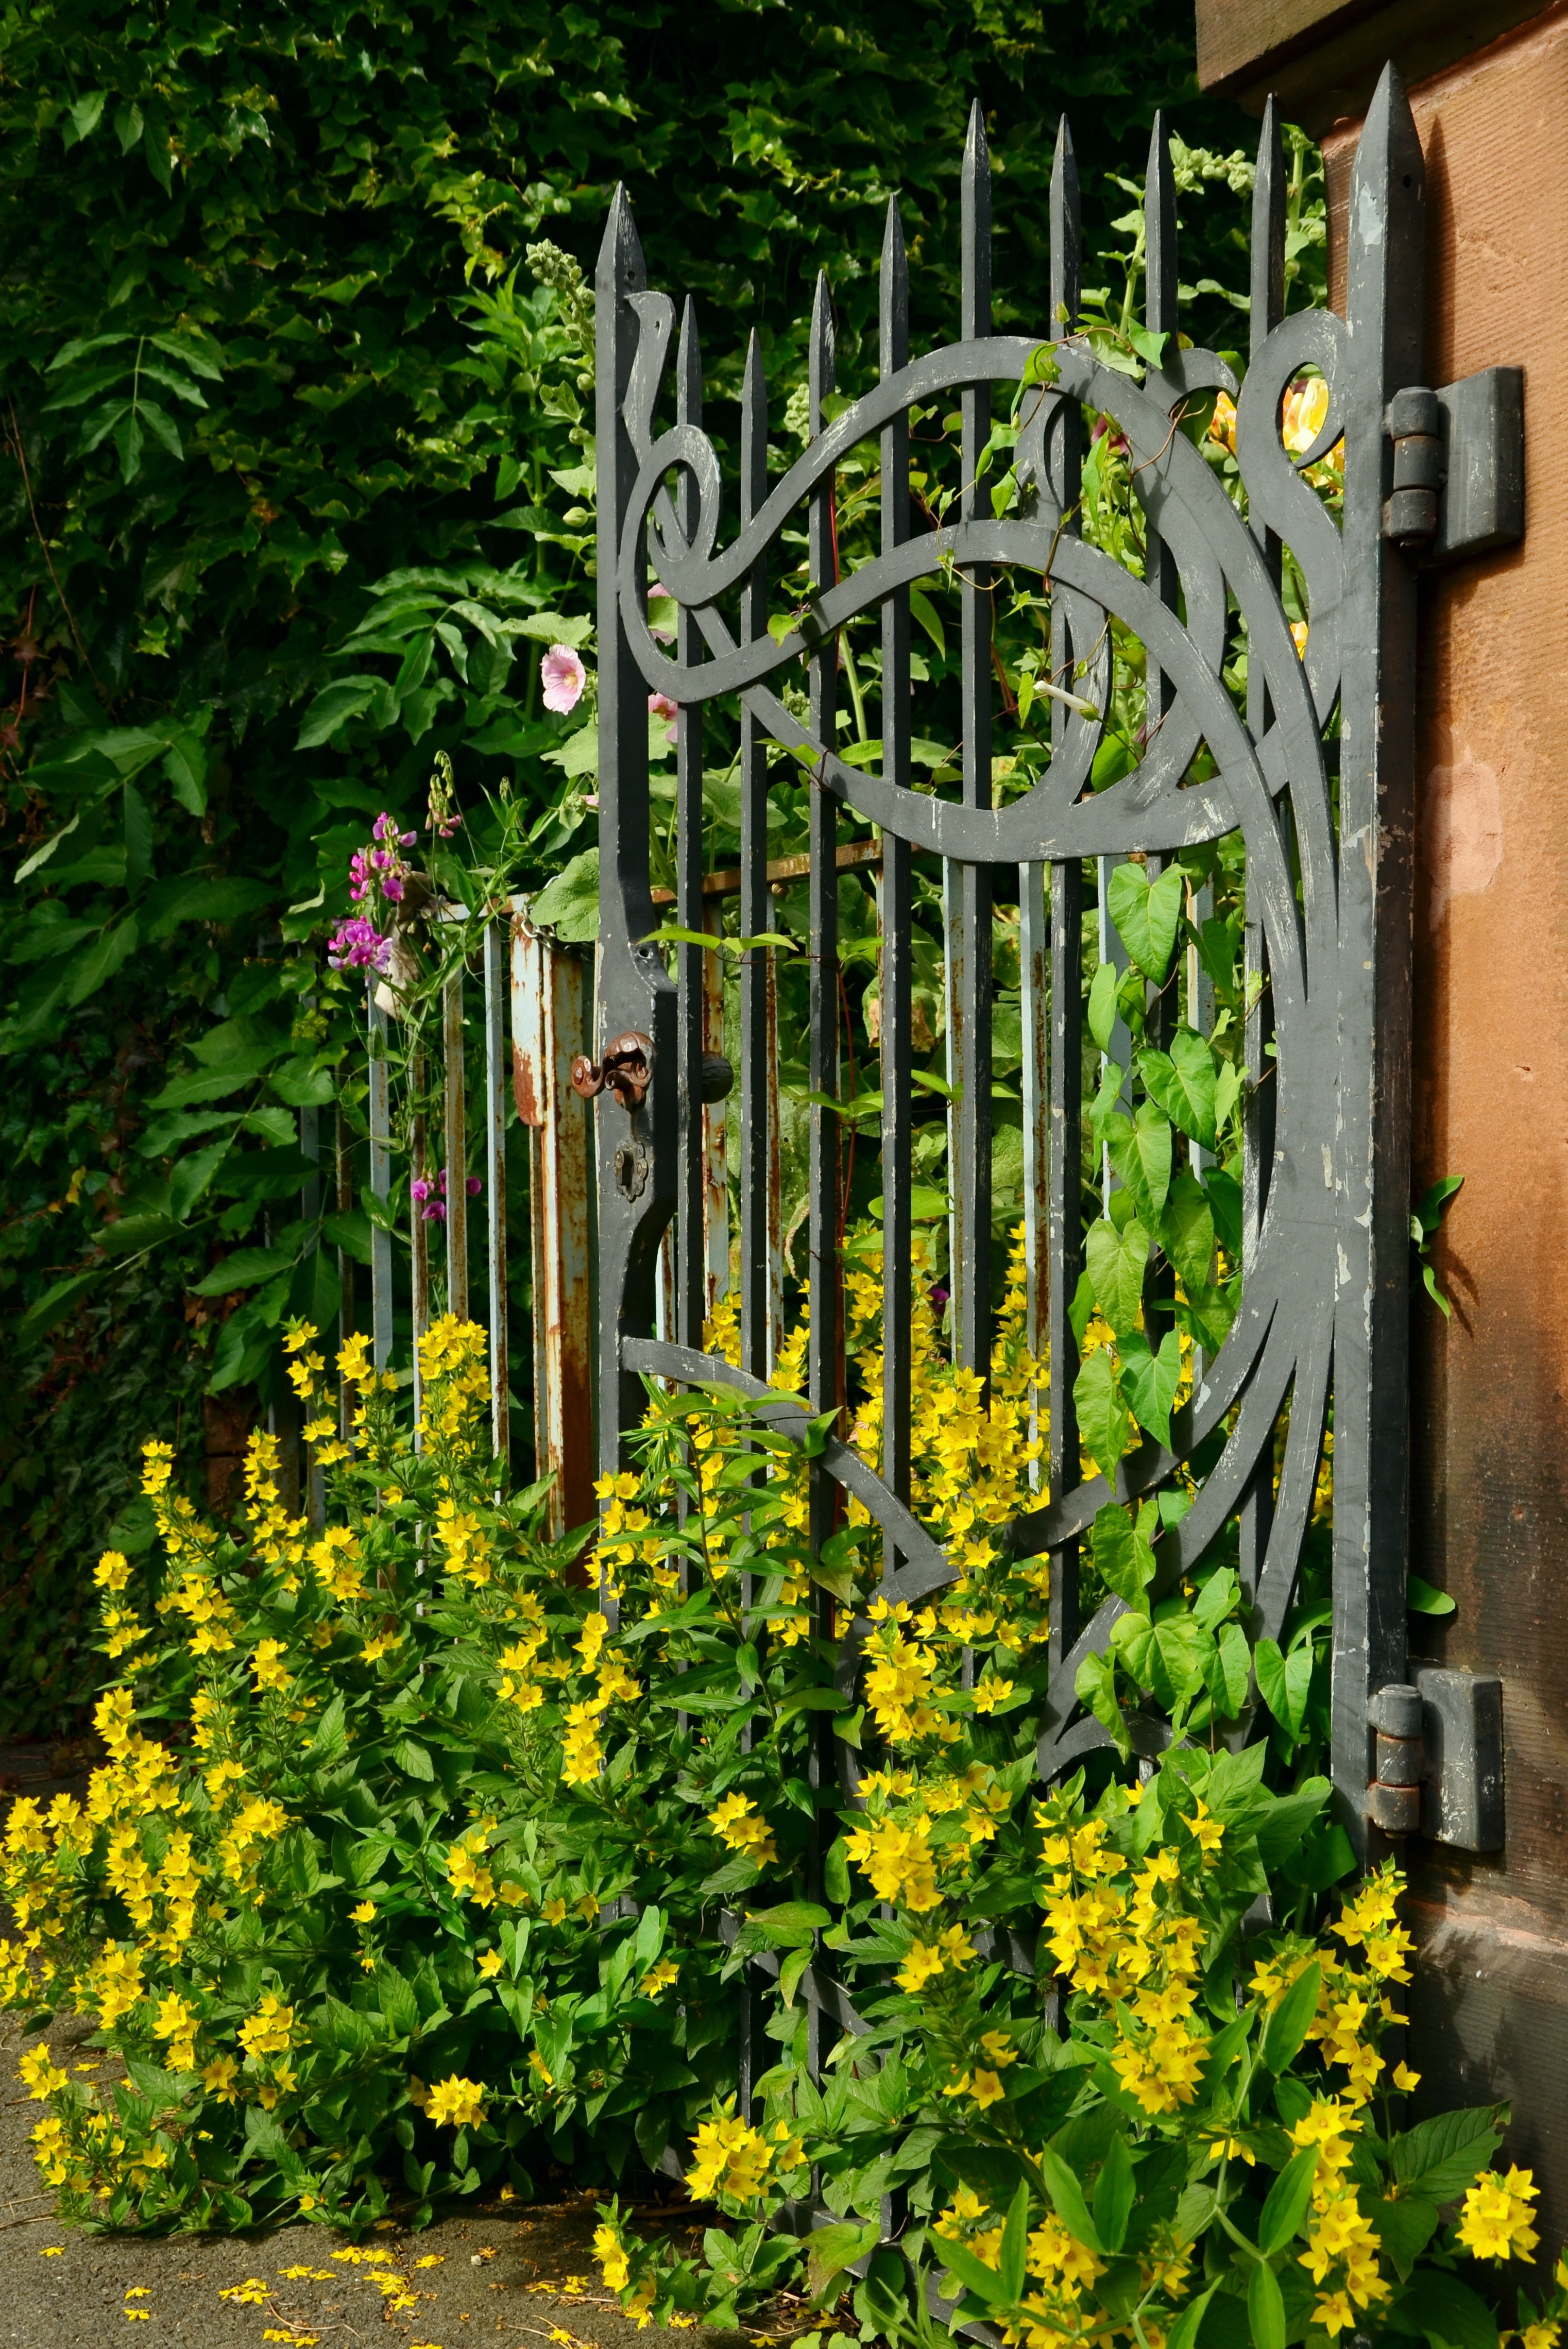
flower, old, overgrown, metal, backyard, botany, garden, flora, goal, ornament, shrub, iron, yard, access, input, floristry, pointed, iron gate, goldfelberich, outdoor structure